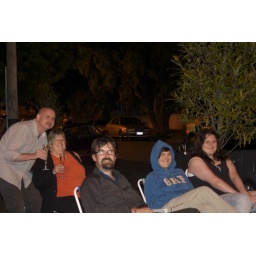
new year with new friends in the street outside our house